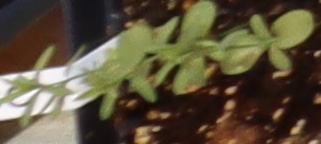
Label: Flax